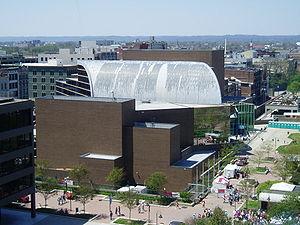
Louisville [lwi.vil] est la plus grande ville de l'État du Kentucky, aux États-Unis. Elle est située dans le nord du Kentucky, le long de la rivière Ohio qui fait office de frontière avec l'État voisin de l'Indiana. Louisville est le siège du comté de Jefferson et son agglomération s'étend jusqu'au sud de l'Indiana, ce qui lui vaut le surnom de Kentuckiana. Avec ses 597 337 habitants en 2010, appelés Louisvillians, la commune est classée en 27ᵉ position des villes les plus peuplées du pays. L'aire urbaine de Louisville compte 1 283 566 habitants, la 42ᵉ du pays.